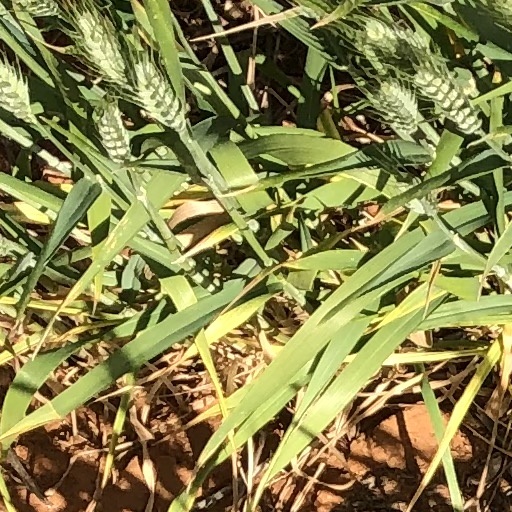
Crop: wheat